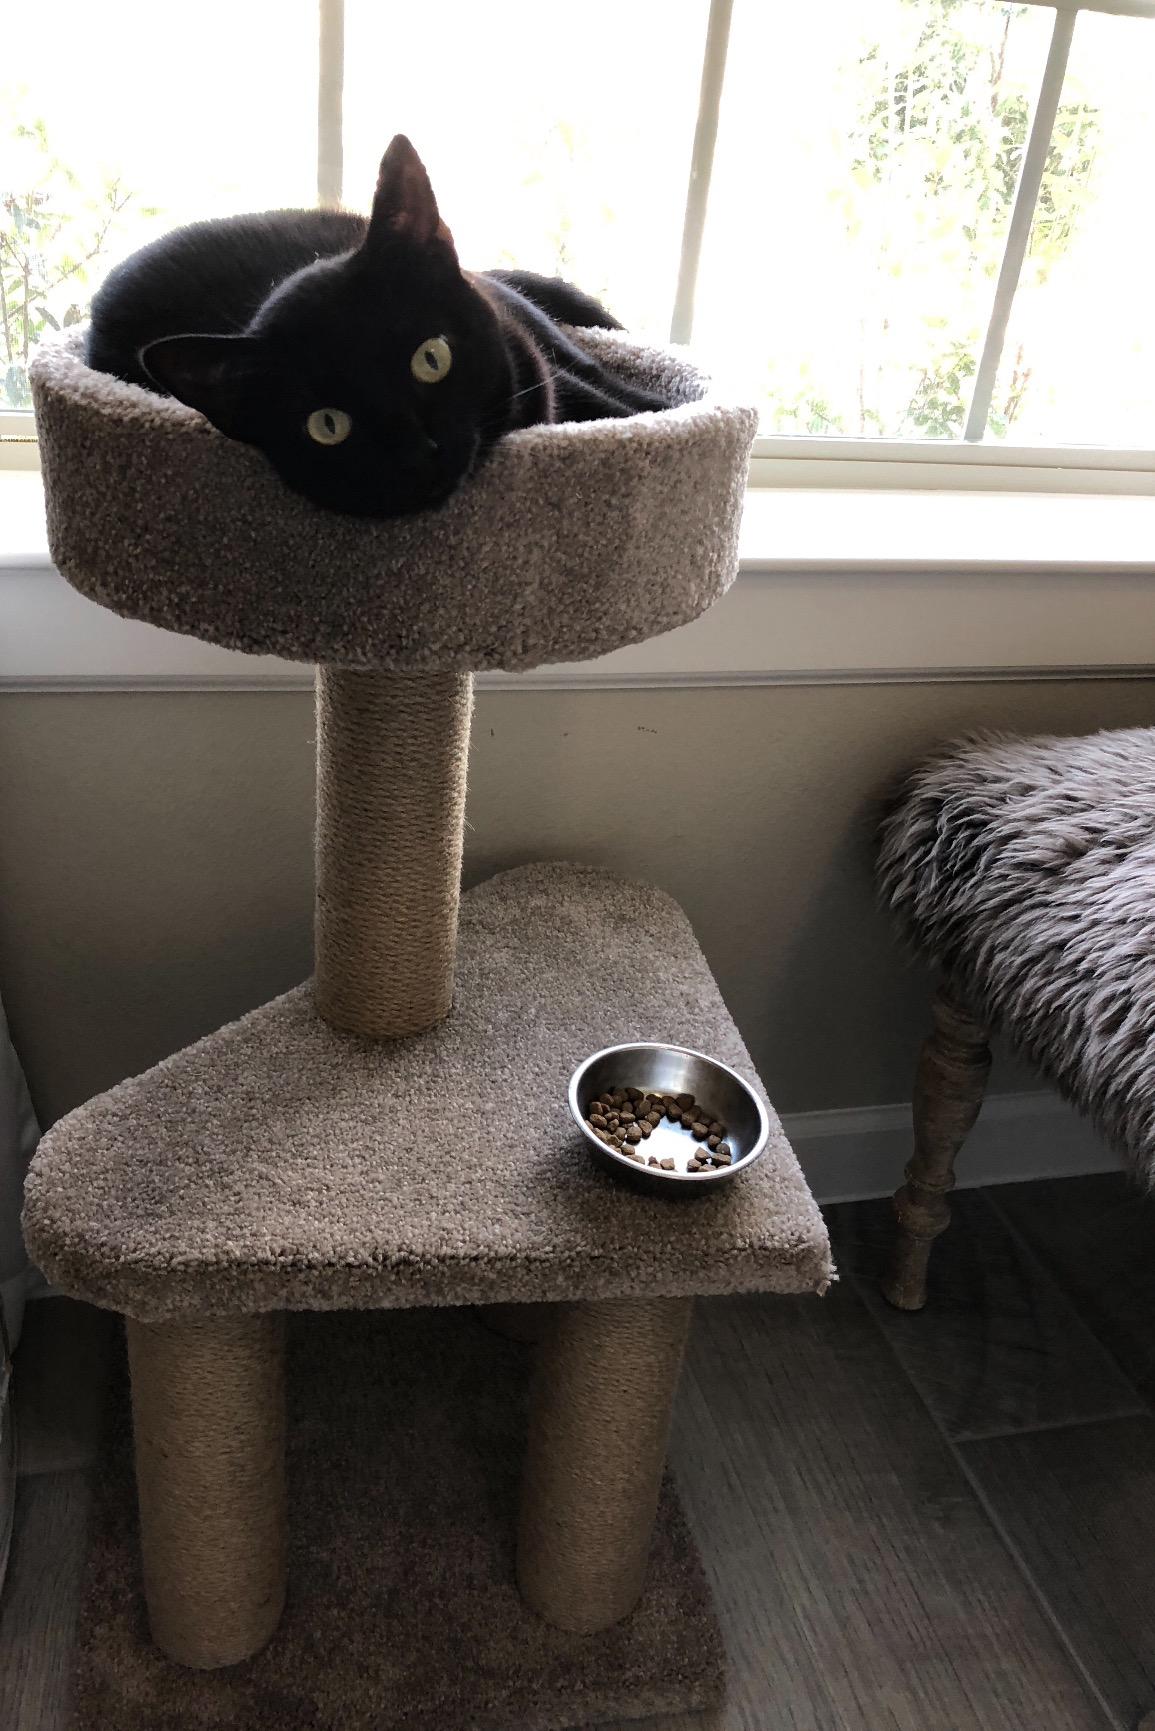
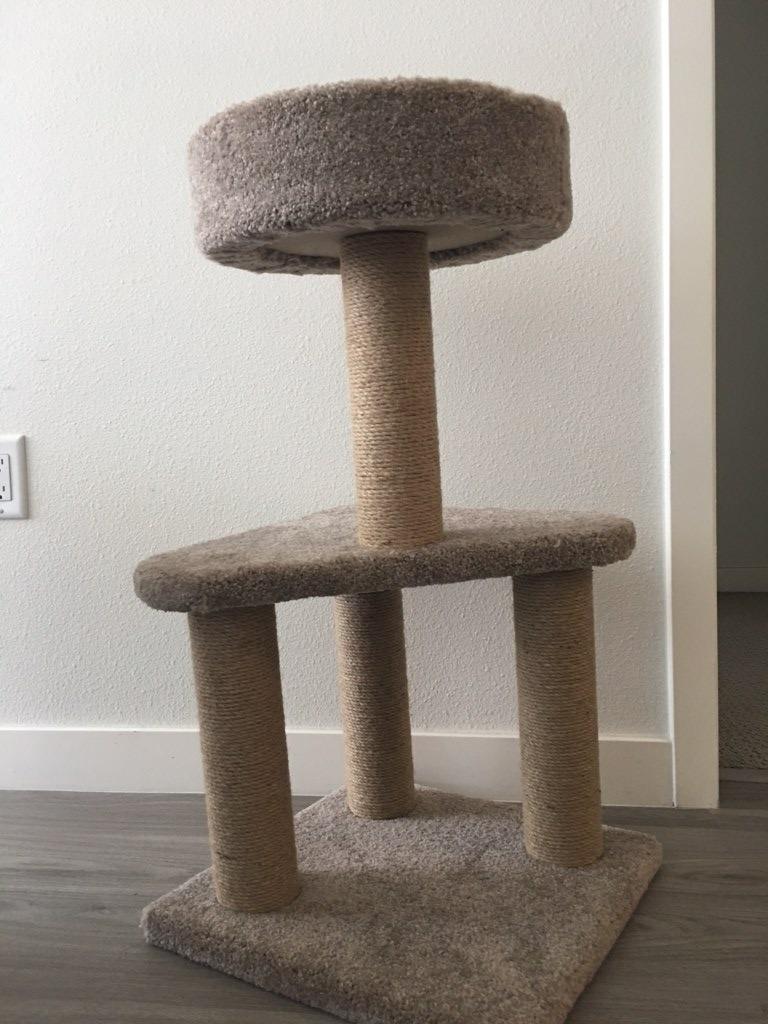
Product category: items_cat tree
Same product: yes